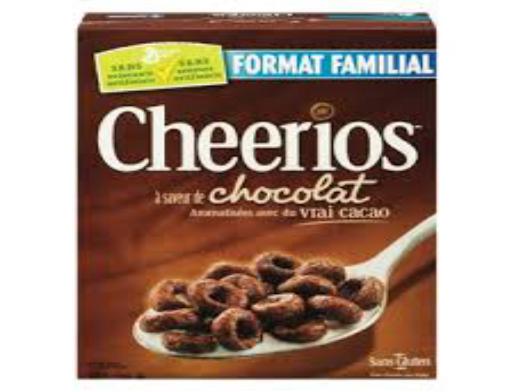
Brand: Chocolate Cheerios
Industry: Food